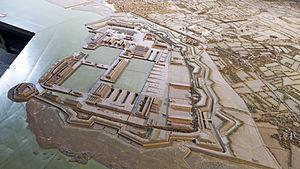
Détail du plan-relief du port de Cherbourg
Le musée des Plans-reliefs présente une collection unique au monde de plans-reliefs des places fortes qui date, pour l'essentiel, du XVIIᵉ siècle au XIXᵉ siècle. Il est situé à l'hôtel des Invalides dans le 7ᵉ arrondissement de Paris.
Le port militaire de Cherbourg ou arsenal de Cherbourg est une base navale de la Marine nationale française constituée d'un ensemble d’installations militaires et navales situé dans la rade de Cherbourg, dans le département de la Manche, en Normandie.
Port de pêche gaulois, devenu place forte à la pointe du Cotentin à partir des Romains, Cherbourg devient un enjeu stratégique de la guerre de Cent Ans. Avec la décision d'établir une rade artificielle par la construction d'une digue, puis l'établissement d'un port militaire, Cherbourg se développe fortement au XIXᵉ siècle. Port d'escale transatlantiques dans la première moitié du XXᵉ siècle, Cherbourg est l'un des objectifs prioritaires des troupes américaines lors du débarquement de Normandie en 1944.
Le plan-relief est un mode de représentation géographique en relief sous forme de maquette à l'échelle. Il fut d'abord un outil militaire utilisé pour visualiser des projets d'aménagements ou des campagnes concernant des sites fortifiés.